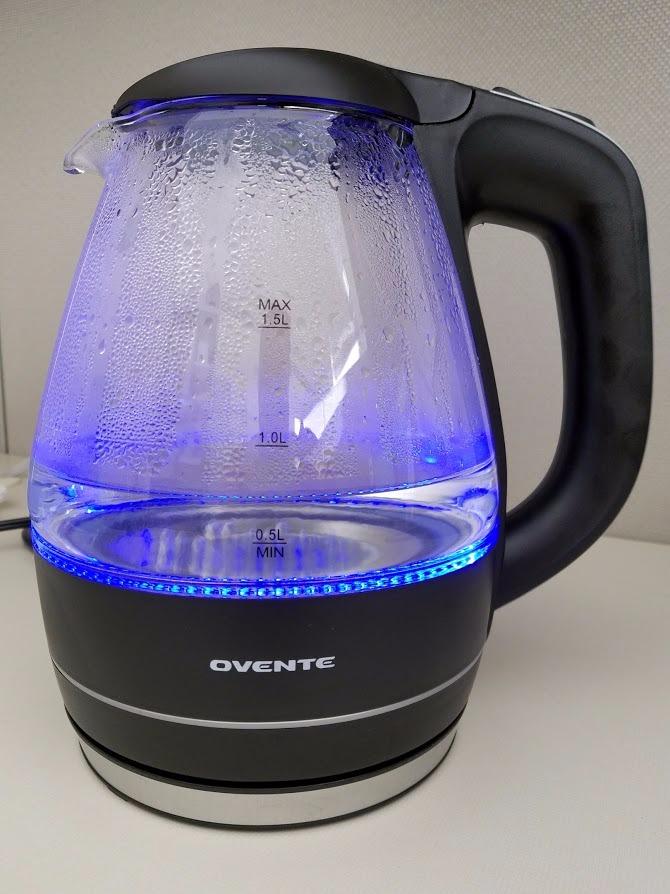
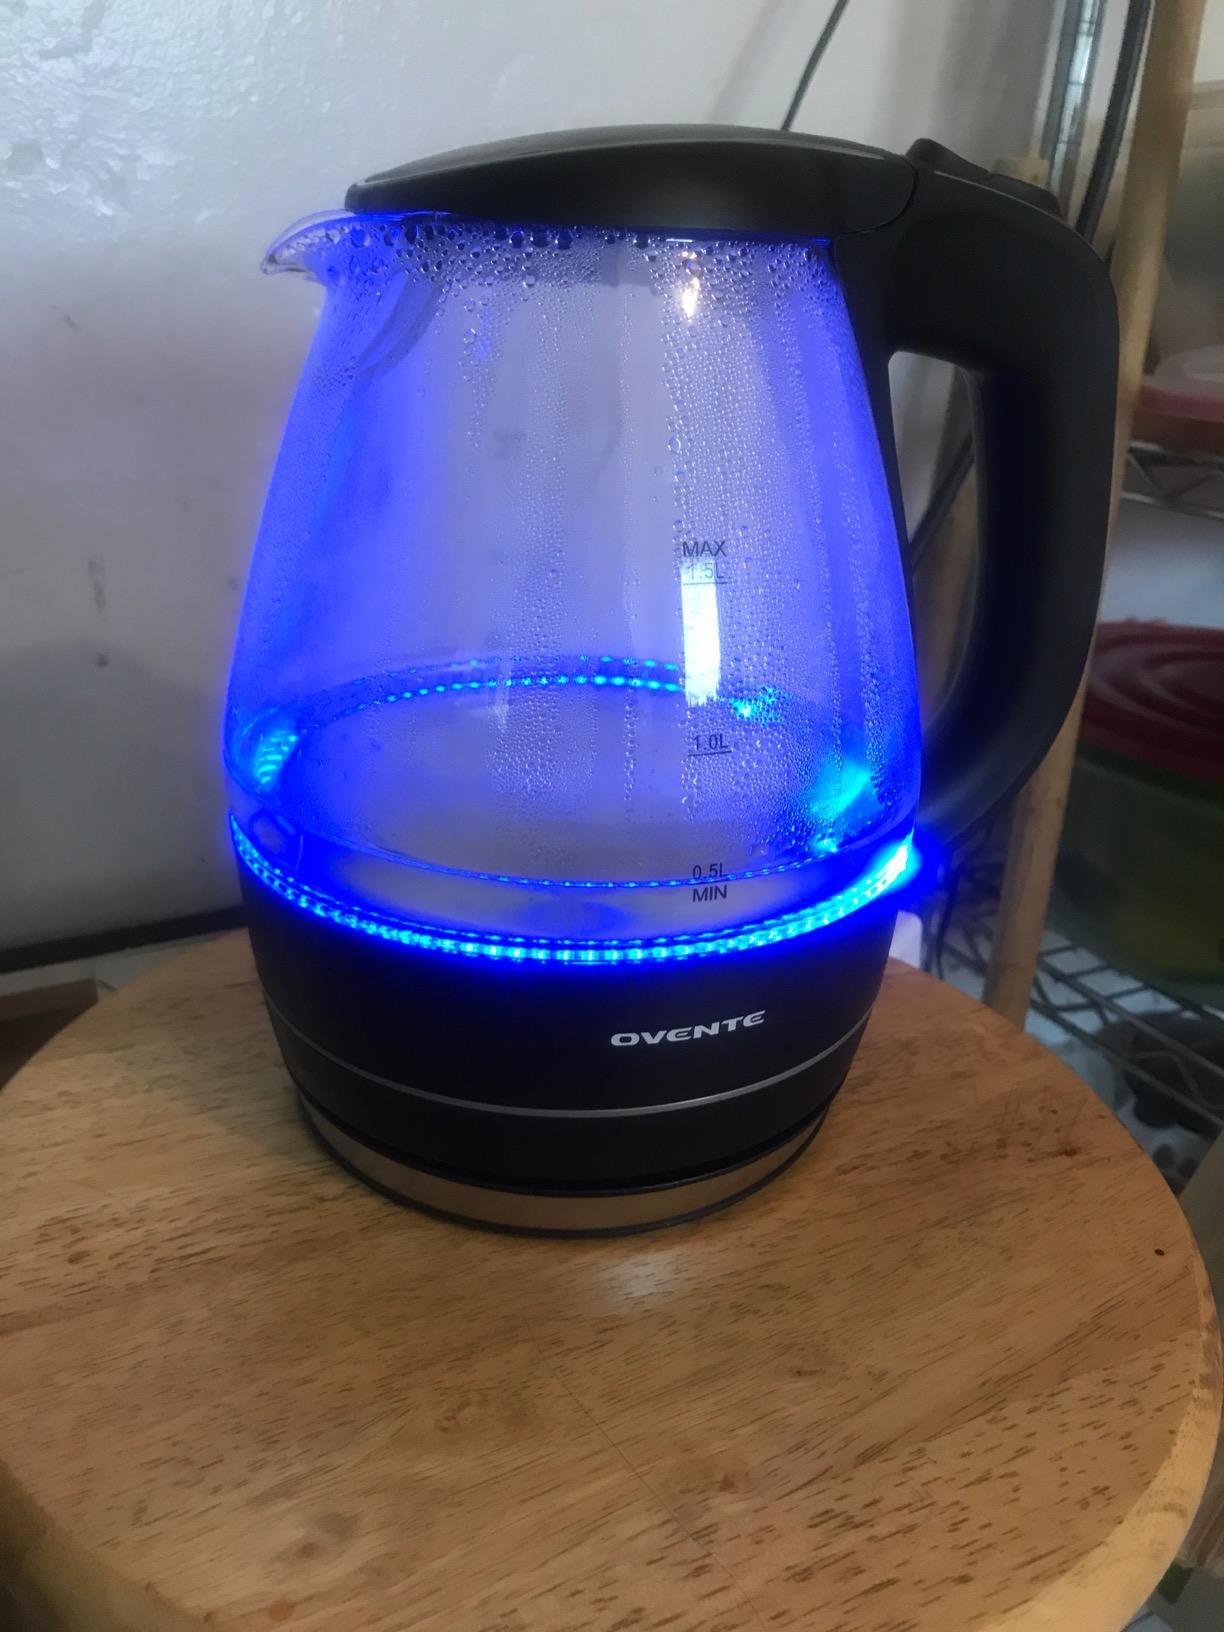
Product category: items_kettle
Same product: yes